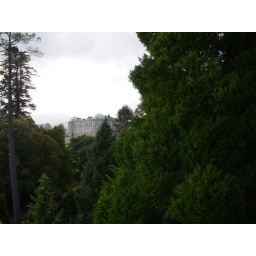
The Powerscourt House from the top of the castle tower in the garden.